Robert L. Eichelberger

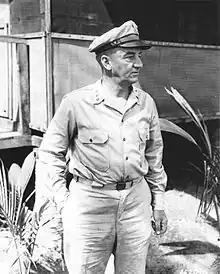
Eichelberger in May 1944.

After the fall of Buna, Eichelberger was placed in command of the Allied force assembled to reduce the remaining Japanese positions around Sanananda, with Australian Major General Frank Berryman as his chief of staff. The battle continued until 22 January 1943. The price of victory at Buna was high. The 32nd Division lost 707 dead and 1,680 wounded; another 8,286 were hospitalized with tropical diseases, principally malaria. Its men referred to their division cemetery as "Eichelberger Square". On 24 January, Eichelberger flew back to Port Moresby where he was warmly welcomed by Herring. The next day he flew back to Rockhampton. For the battle, Eichelberger received the Distinguished Service Cross along with ten other generals, all of whom received the same citation. Some, like Herring, had served at the front; others, like Sutherland, had not. Eichelberger was also created an honorary Knight Commander of the Order of the British Empire. Byers recommended Eichelberger for the Medal of Honor but the nomination was disapproved by MacArthur. Another officer on Eichelberger's staff, Colonel Gordon B. Rogers then submitted the recommendation directly to the War Department. MacArthur informed the War Department that "Among many outside the immediate staff of this officer, there was criticism of his conduct of operations which while not detracting from his personal gallantry led to grave considerations at one time of his relief from command."